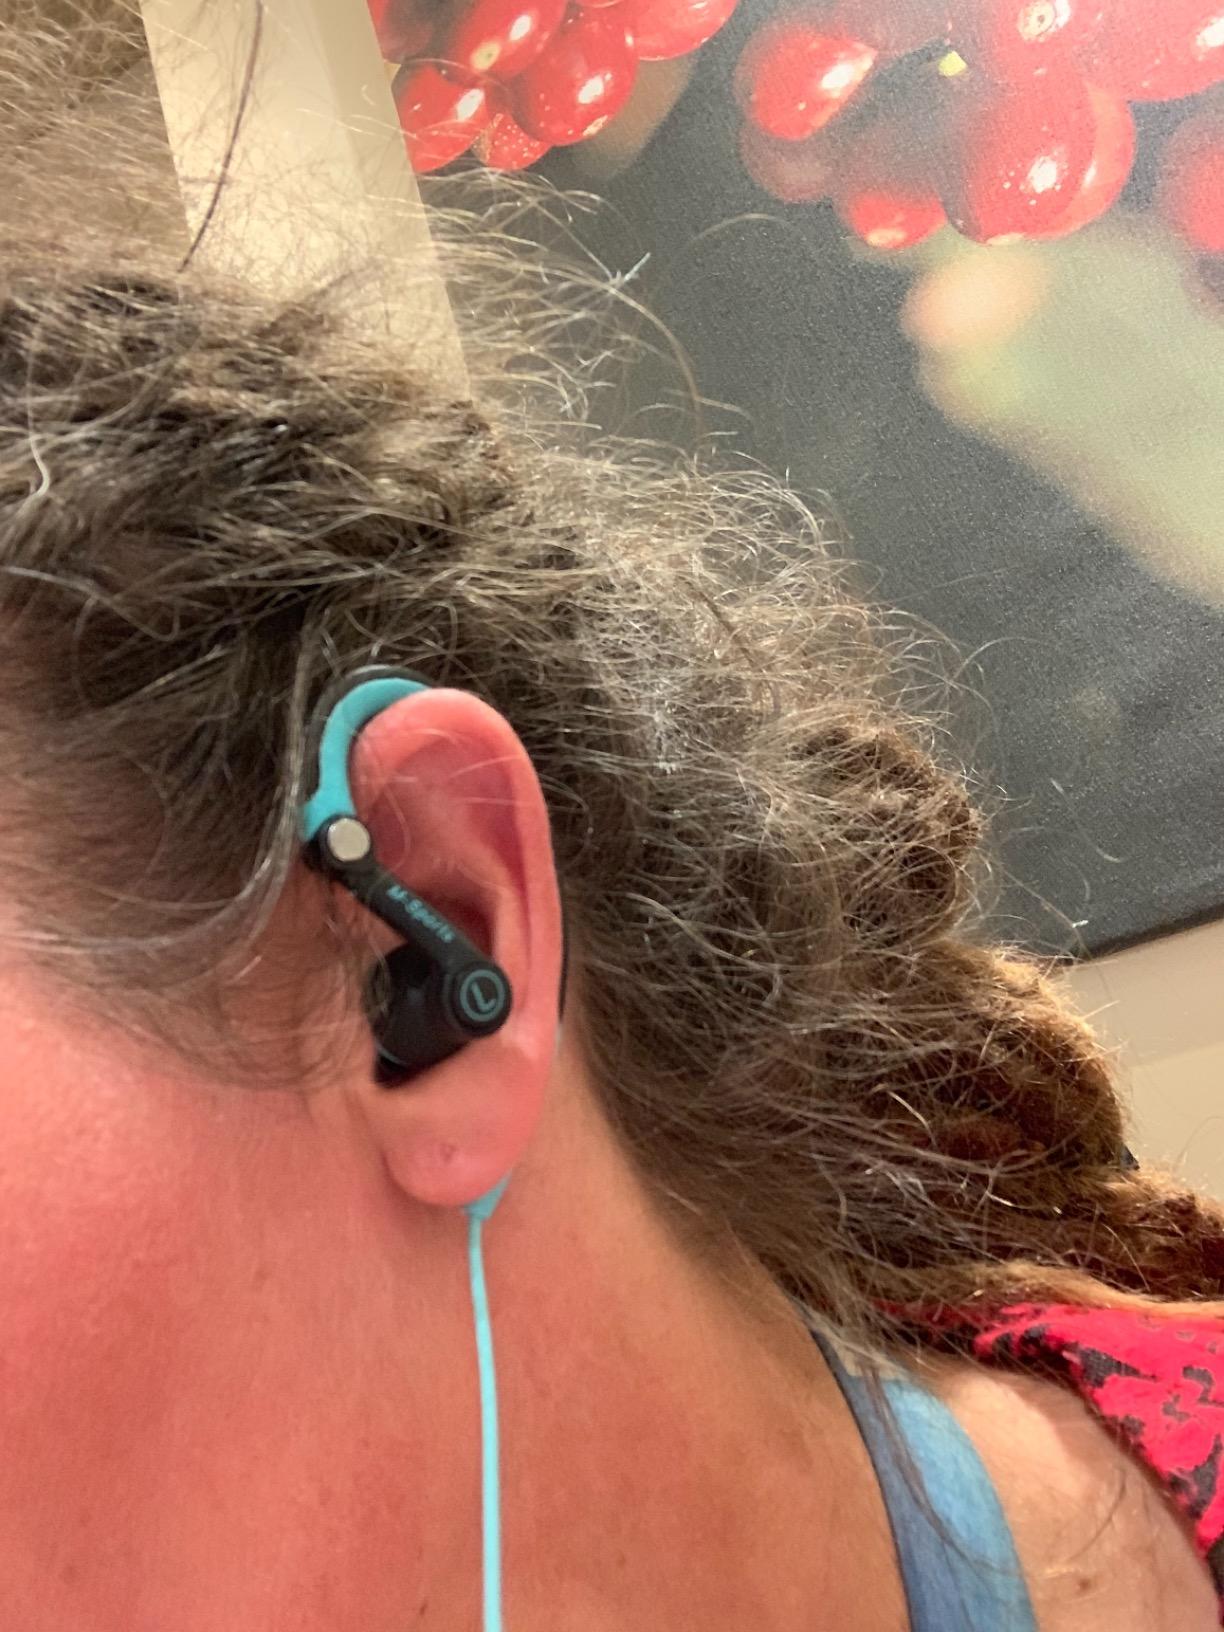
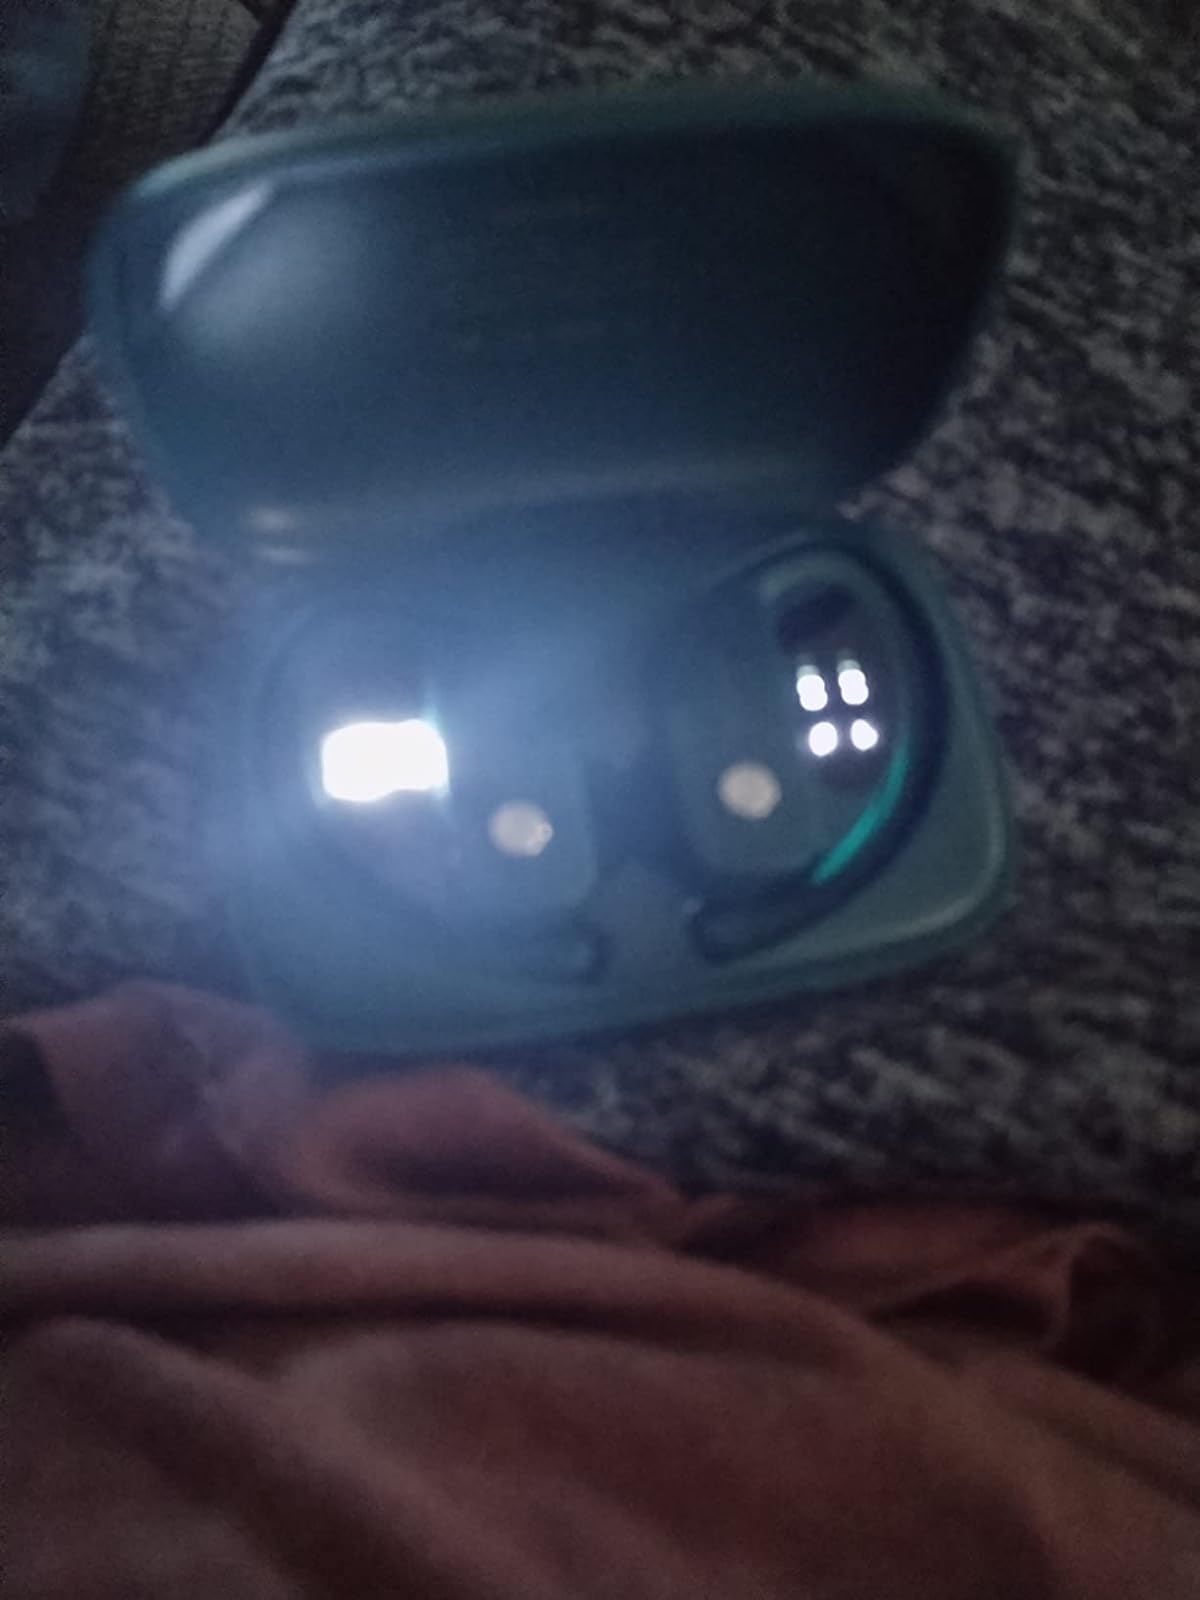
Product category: earbuds
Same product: no